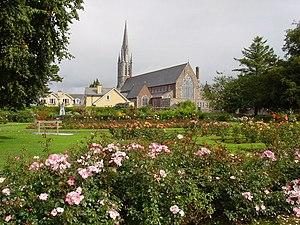
Tralee est une ville du comté de Kerry, dans le sud-ouest de l'Irlande Irlande. Tralee est la plus grande ville du Kerry. Sa population, faubourgs inclus, atteignait 22 744 habitants au recensement de 2006.